Rhyno

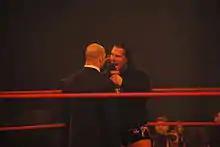
Rhino during his feud with the Godfather of the Main Event Mafia, Kurt Angle

Rhyno and Christian quietly went their separate ways, with Cage going to main events and Rhino along with then TNA Women's Champion Taylor Wilde starting a feud with The Beautiful People and Cute Kip shortly after Hard Justice. At Bound for Glory IV on October 12, Rhino along with ODB and Rhaka Khan (who recently turned face) defeated The Beautiful People and Cute Kip in a Bimbo Brawl. On the October 23 episode of "Impact!", Rhino confronted Sheik Abdul Bashir over political views. He was later attacked by Bashir. The feud ended after Rhino got revenge and defeated Sheik at Turning Point on November 9.